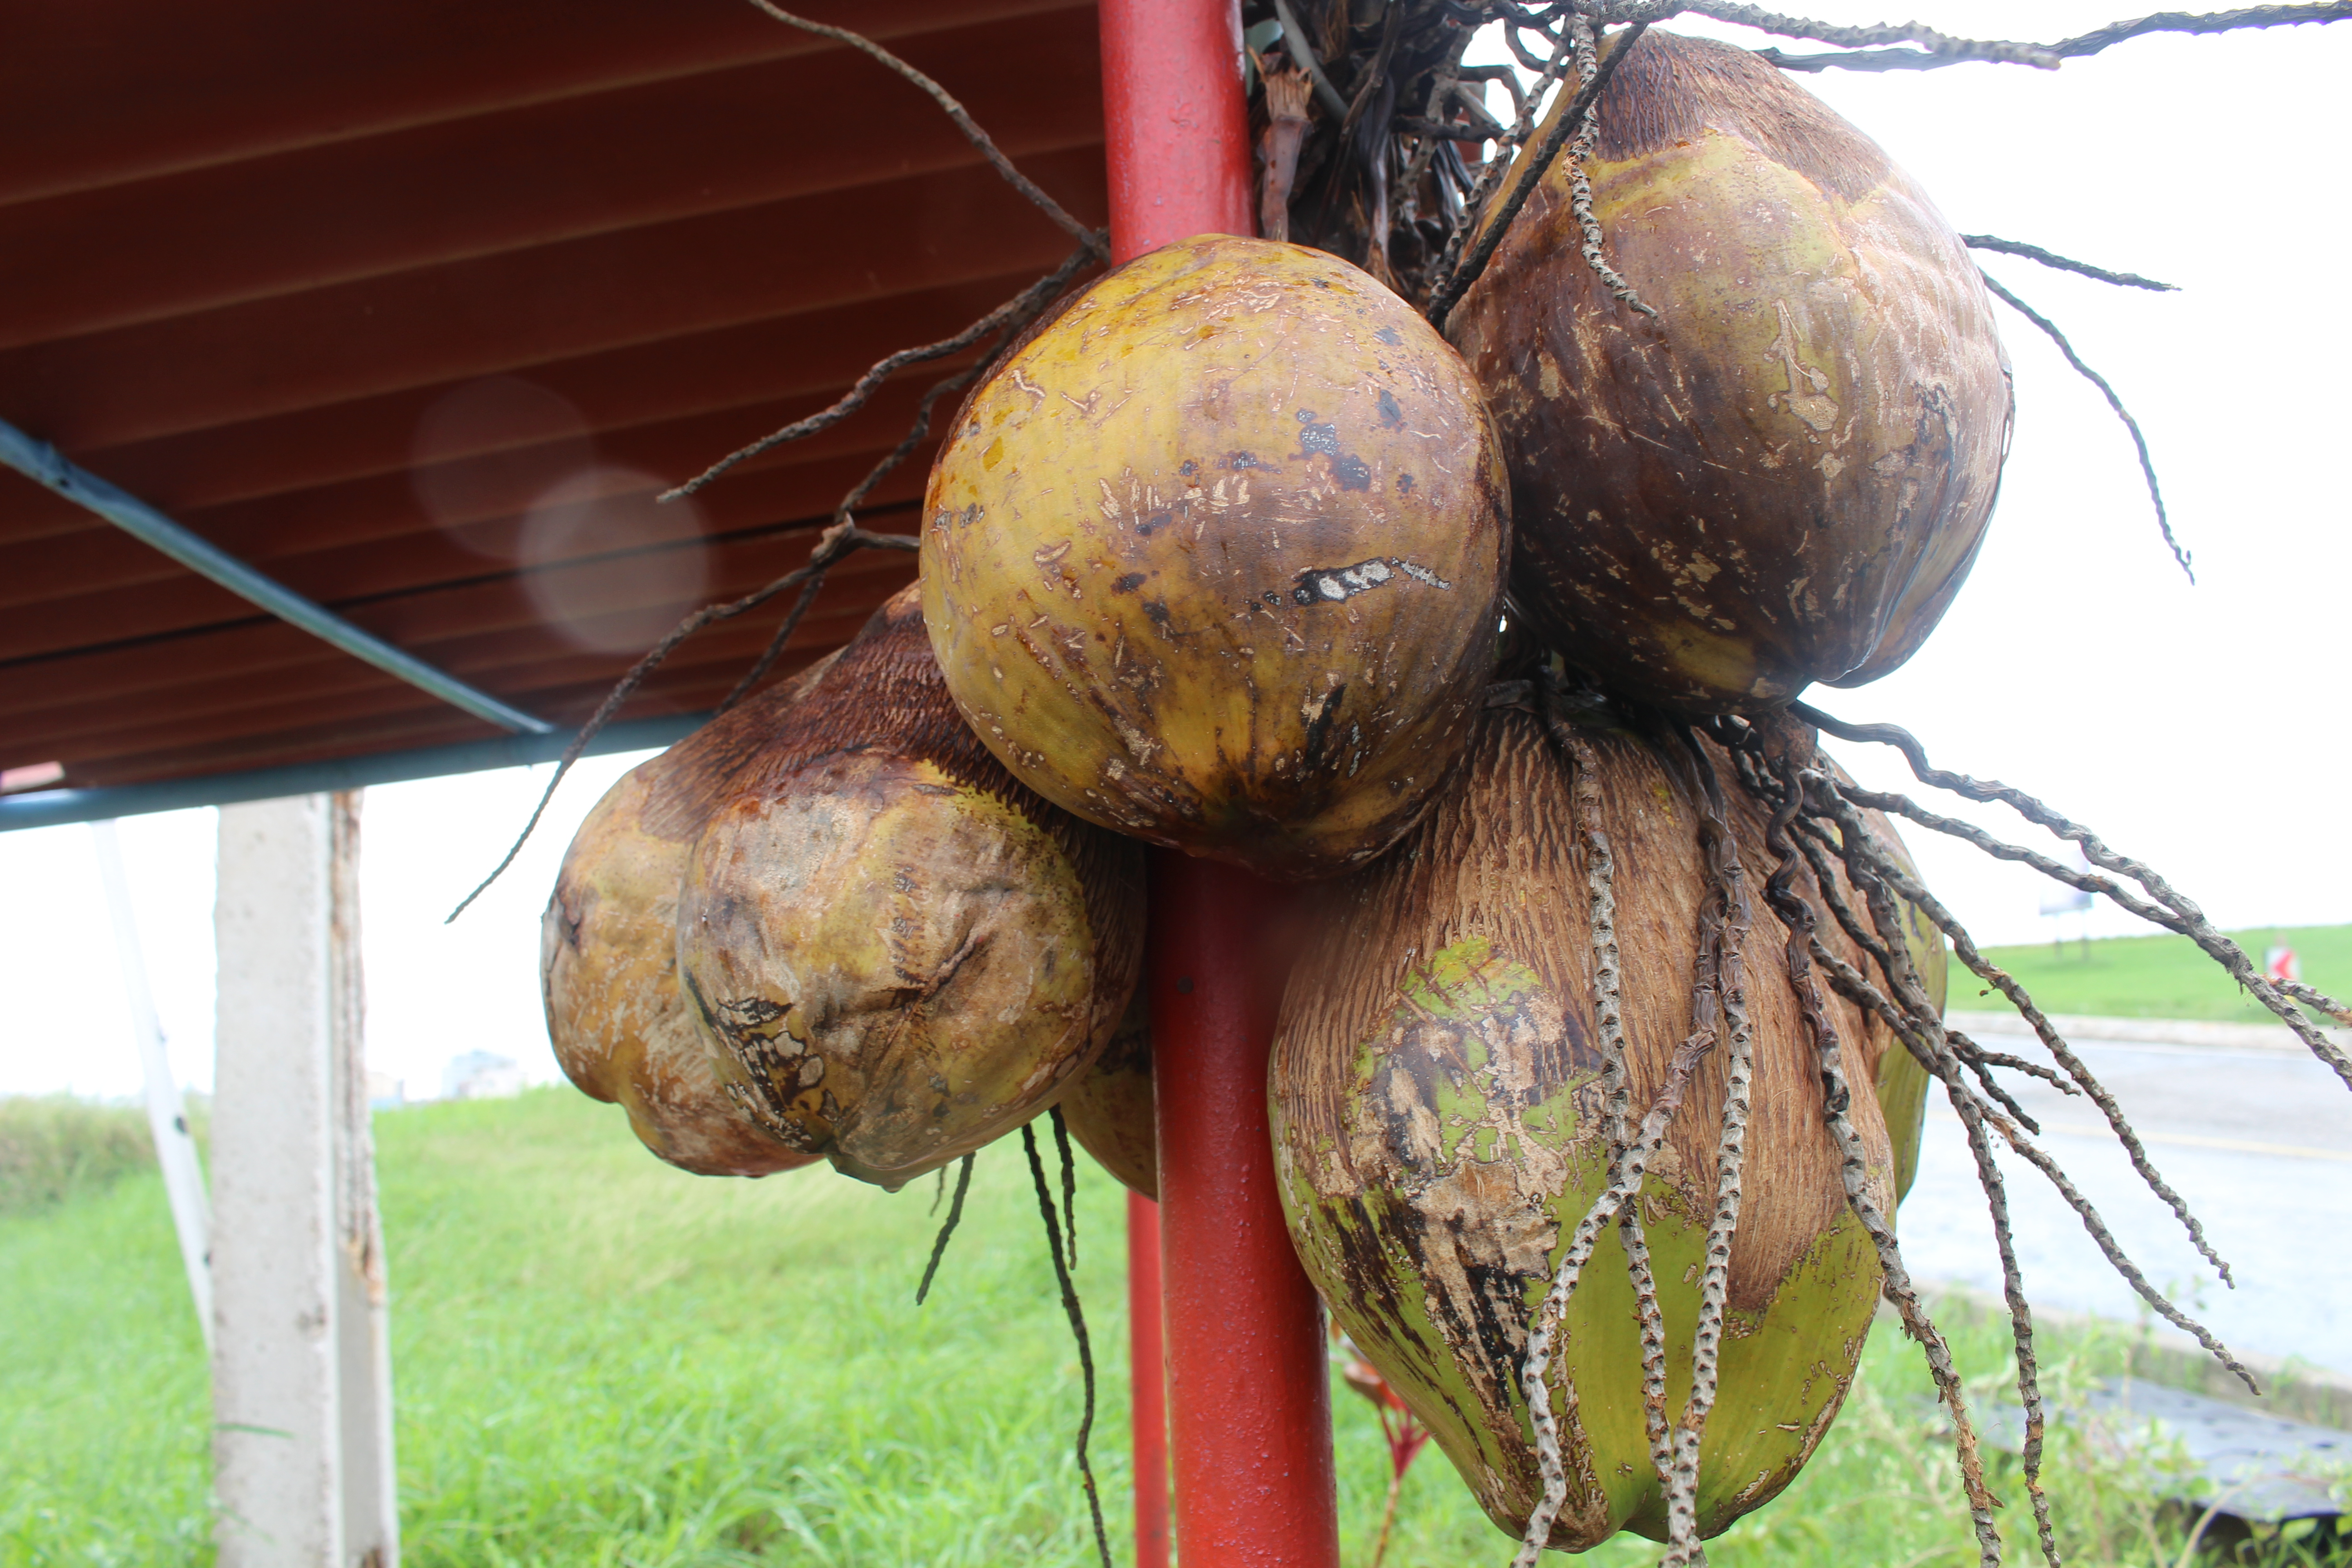
natural, coconut, plant, beetroot, vegetable, palm tree, arecales